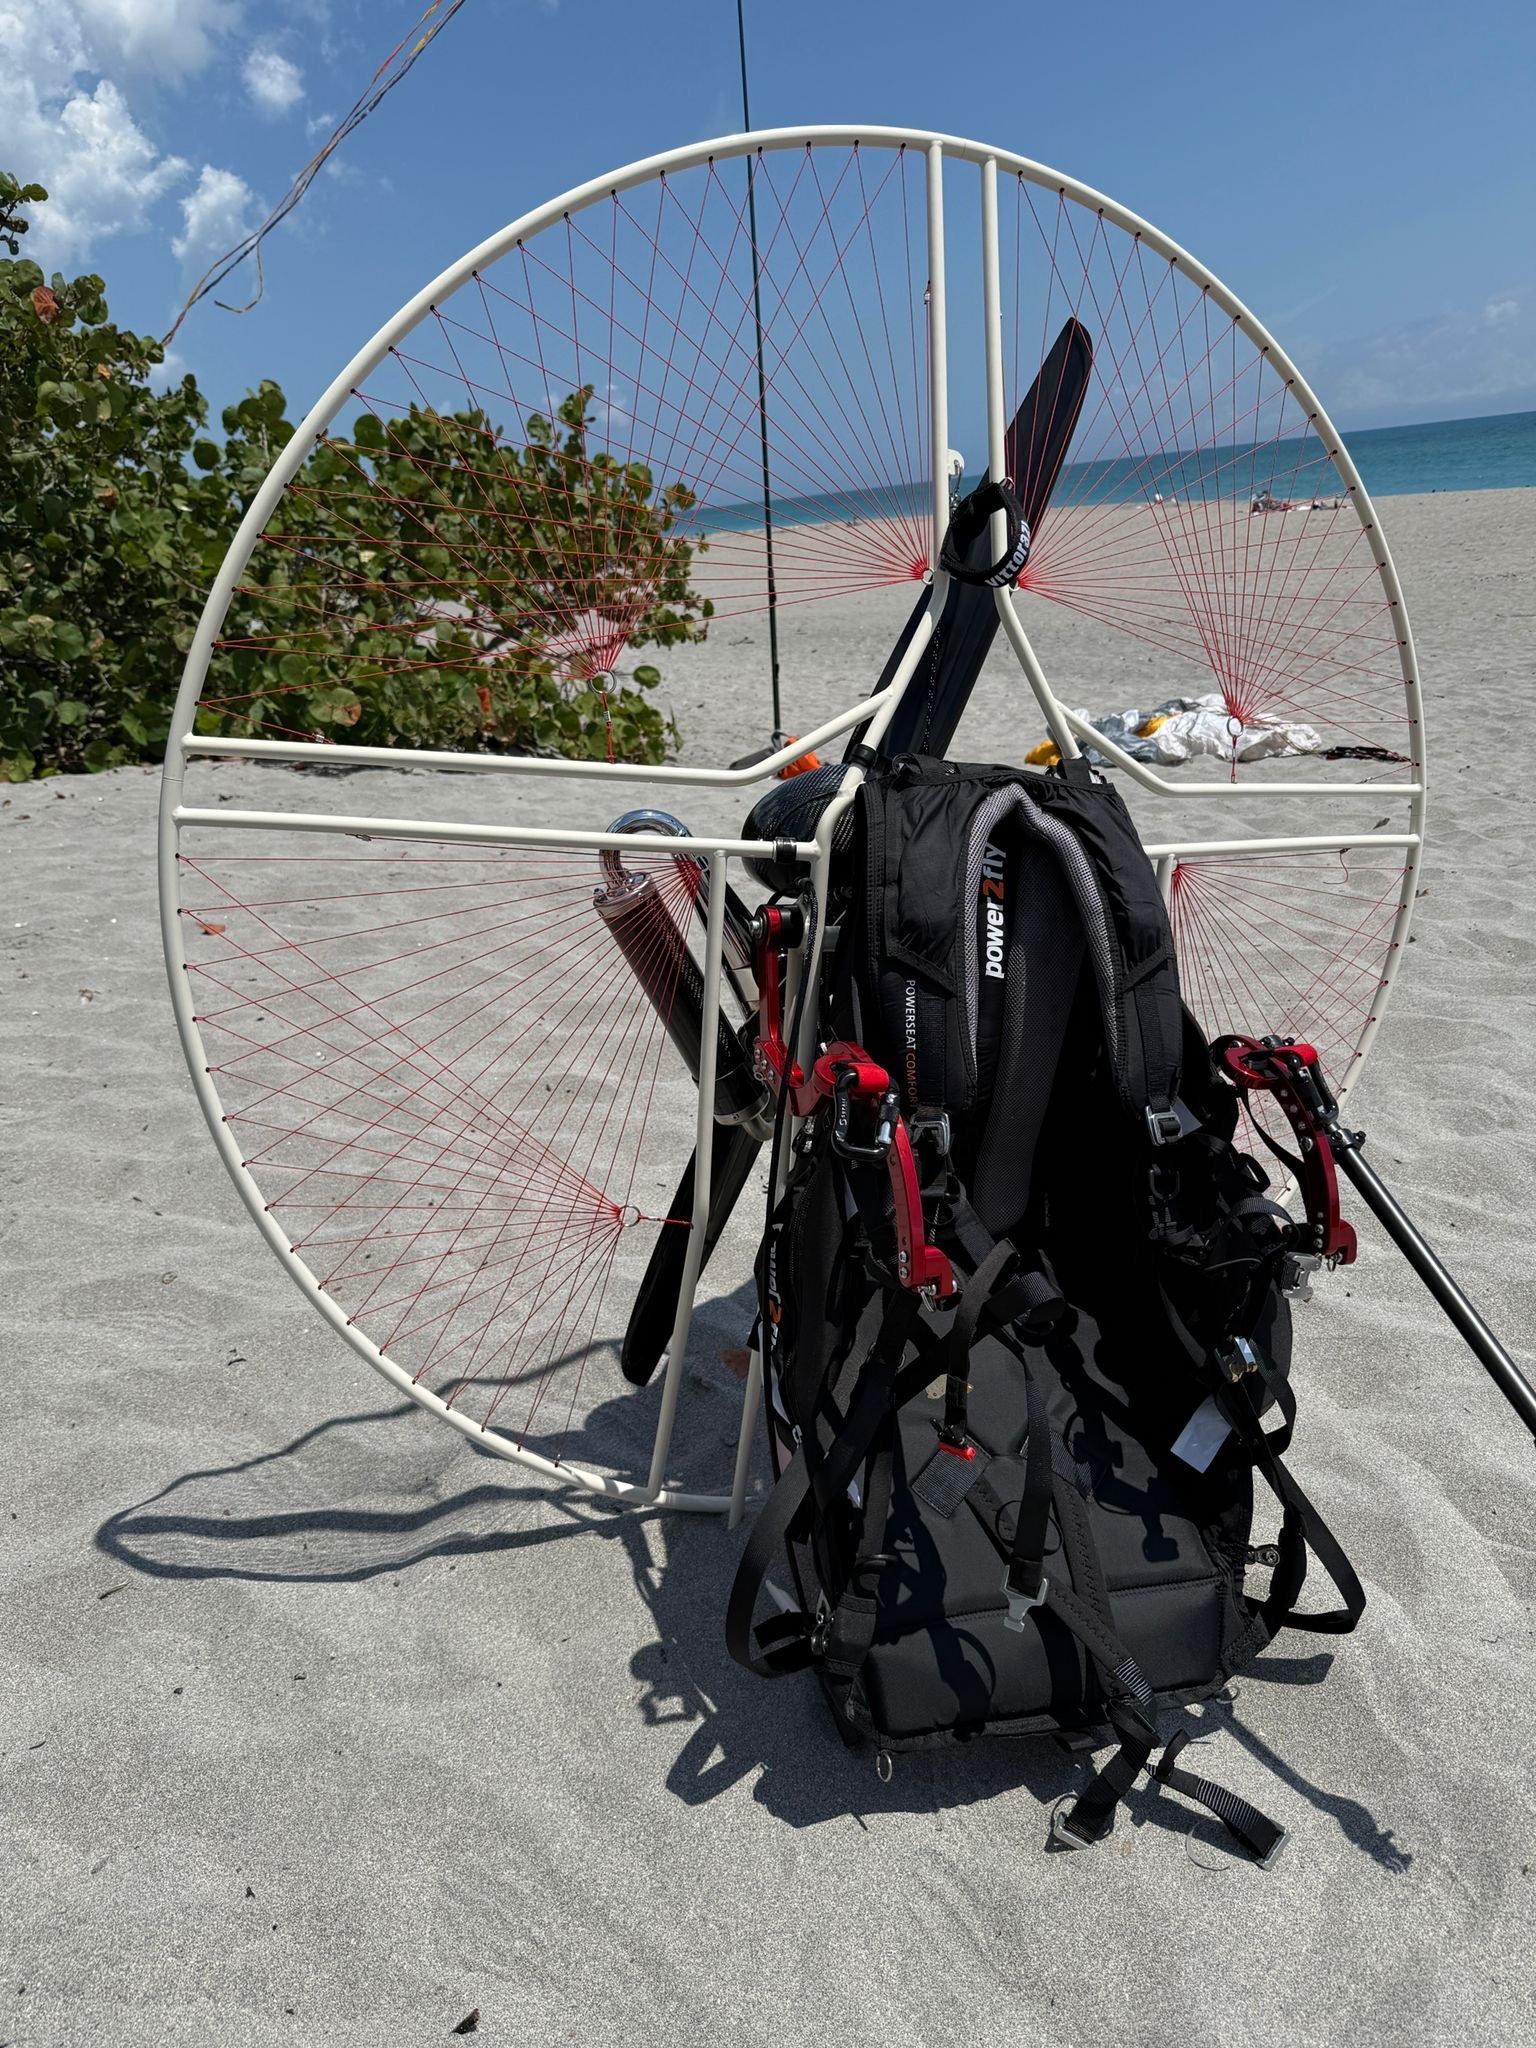
Power2Fly Explorer Titanium Paramotor
Power2Fly Explorer Paramotor – Lightweight Performance Meets Adventure Take flight with confidence. The Power2Fly Explorer Paramotor is engineered for pilots who demand a perfect balance of agility, durability, and performance. Whether you're soaring through tranquil skies or pushing the limits of cross-country exploration, the Explorer provides a smooth, reliable flight with precision handling and lightweight comfort. Key Features: Ultralight Frame Design: Built with high-grade titanium, the Explorer offers an incredibly lightweight yet strong structure—reducing pilot fatigue on the take off, while maximizing performance in the air. Modular and Travel-Friendly: Four quarter modular hoop makes Explorer easy-to-disassemble for transport, and adventurers on the go. Custom Engine Compatibility: Pair the Explorer with your preferred engine (compatible with most top brands like Vittorazi and Polini) to match your power needs and flying style. Ergonomic Harness System: Enjoy superior in-flight, Dudek PowerSeat Comfort harness, designed for stability, weight distribution, and long-duration flights. Safety and Stability: Reinforced cage geometry and robust netting ensure added protection and propeller safety, even in rugged conditions. Explorer features on of the strongest cages in the market Why Choose the Power2Fly Explorer? Power2FLy Explorer is the go-to choice for both new pilots and seasoned flyers who want a trusted, lightweight machine that doesn’t compromise on strength or style. Whether you're training, flying Acro, or embarking on long-distance XC adventures, the Explorer offers an unbeatable mix of versatility and flight performance.
Category: Vehicles & Parts > Vehicles > Aircraft > Heavier-Than-Air Aircraft > Gliders